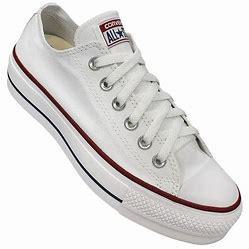
Brand: Converse
Model: Chuck Taylor All Star Platform